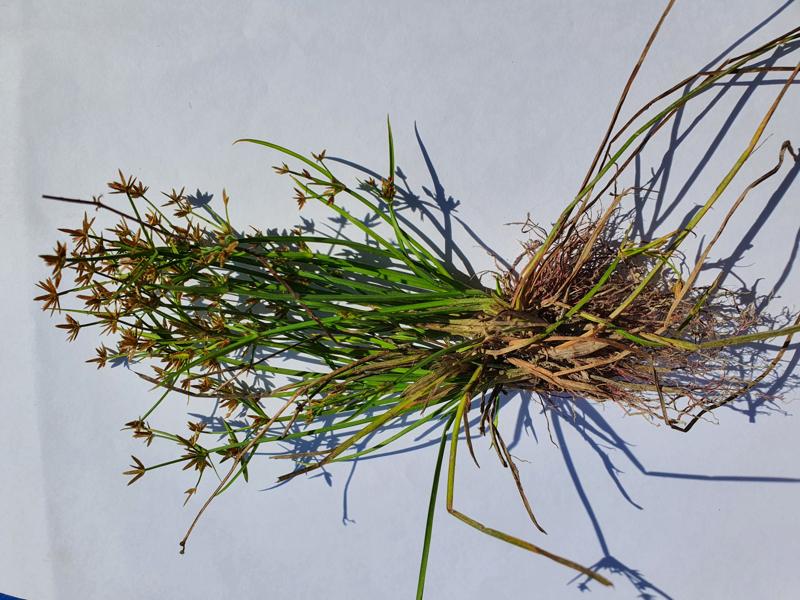
Weed species: Cyperus ochraceus